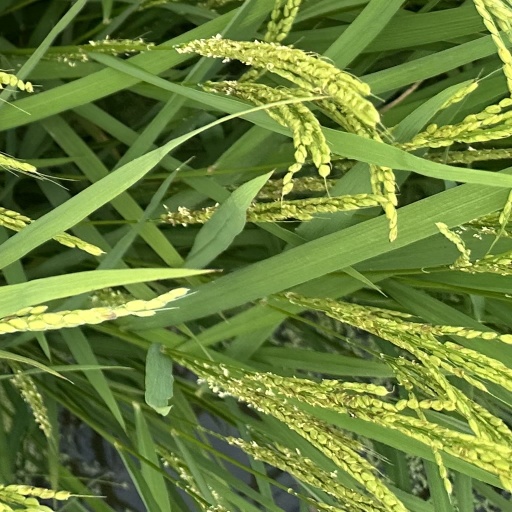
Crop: rice